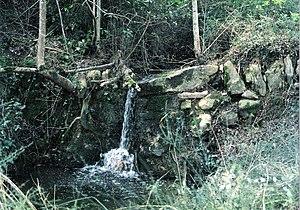
païchère à Bazalac
Une païchère est un ouvrage en pierre sèche construit dans un ruisseau, et destiné à la régulation des crues ou à divers usages agricoles : prise d'eau d'irrigation, d'abreuvoir, de moulin…